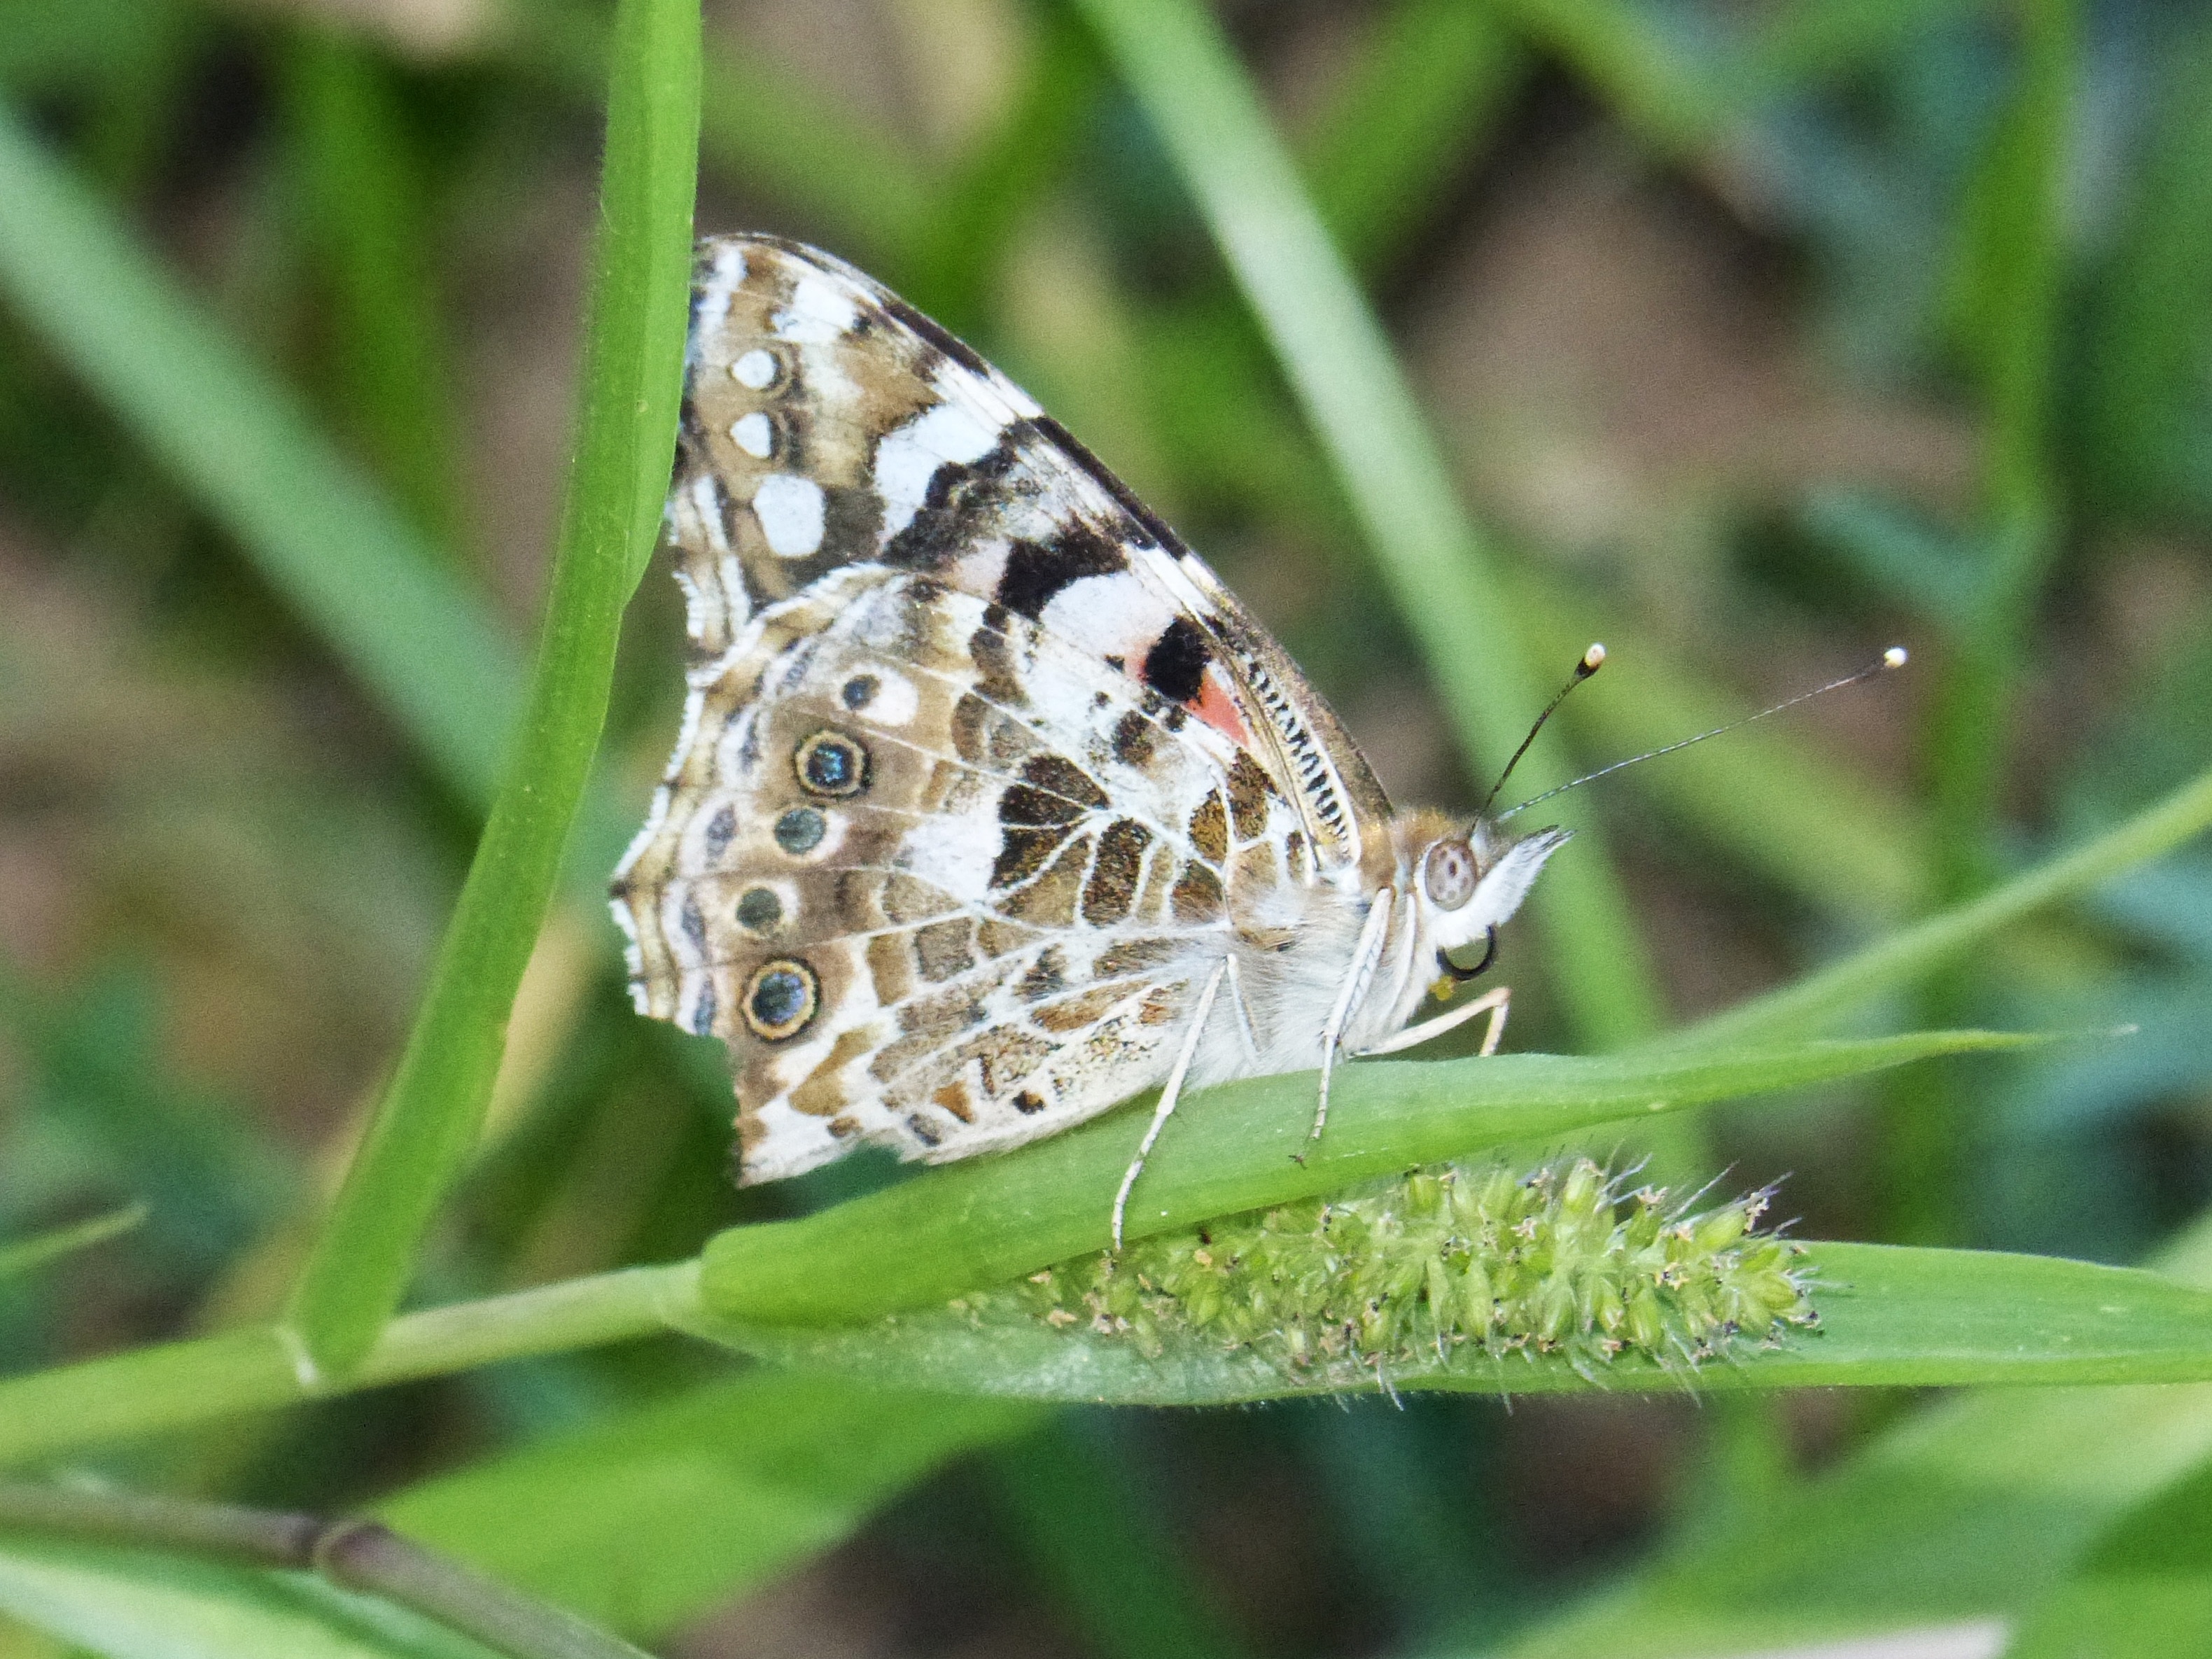
grass, flower, insect, butterfly, fauna, invertebrate, close up, detail, macro photography, arthropod, vanessa cardui, vanesa from thistles, pollinator, lepidopteran, moths and butterflies, lycaenid, brush footed butterfly